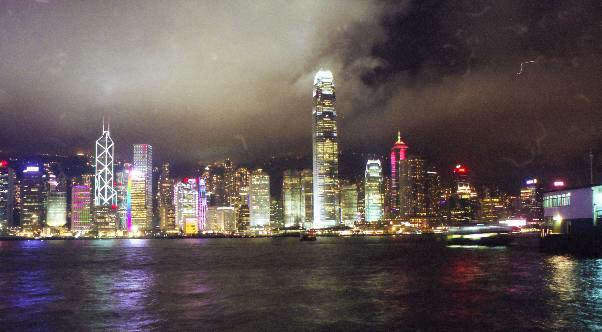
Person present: No